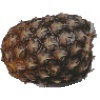
Label: Pineapple 1